Old Burial Ground, Royal Hospital Chelsea

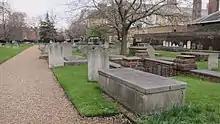
the Old Burial Ground in March 2015

The Old Burial Ground is Grade II listed on the Register of Historic Parks and Gardens as part of the larger Royal Hospital site.